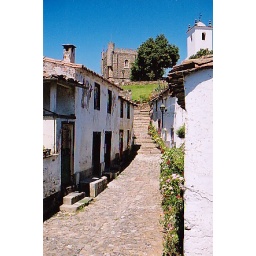
cobled street near the old castle